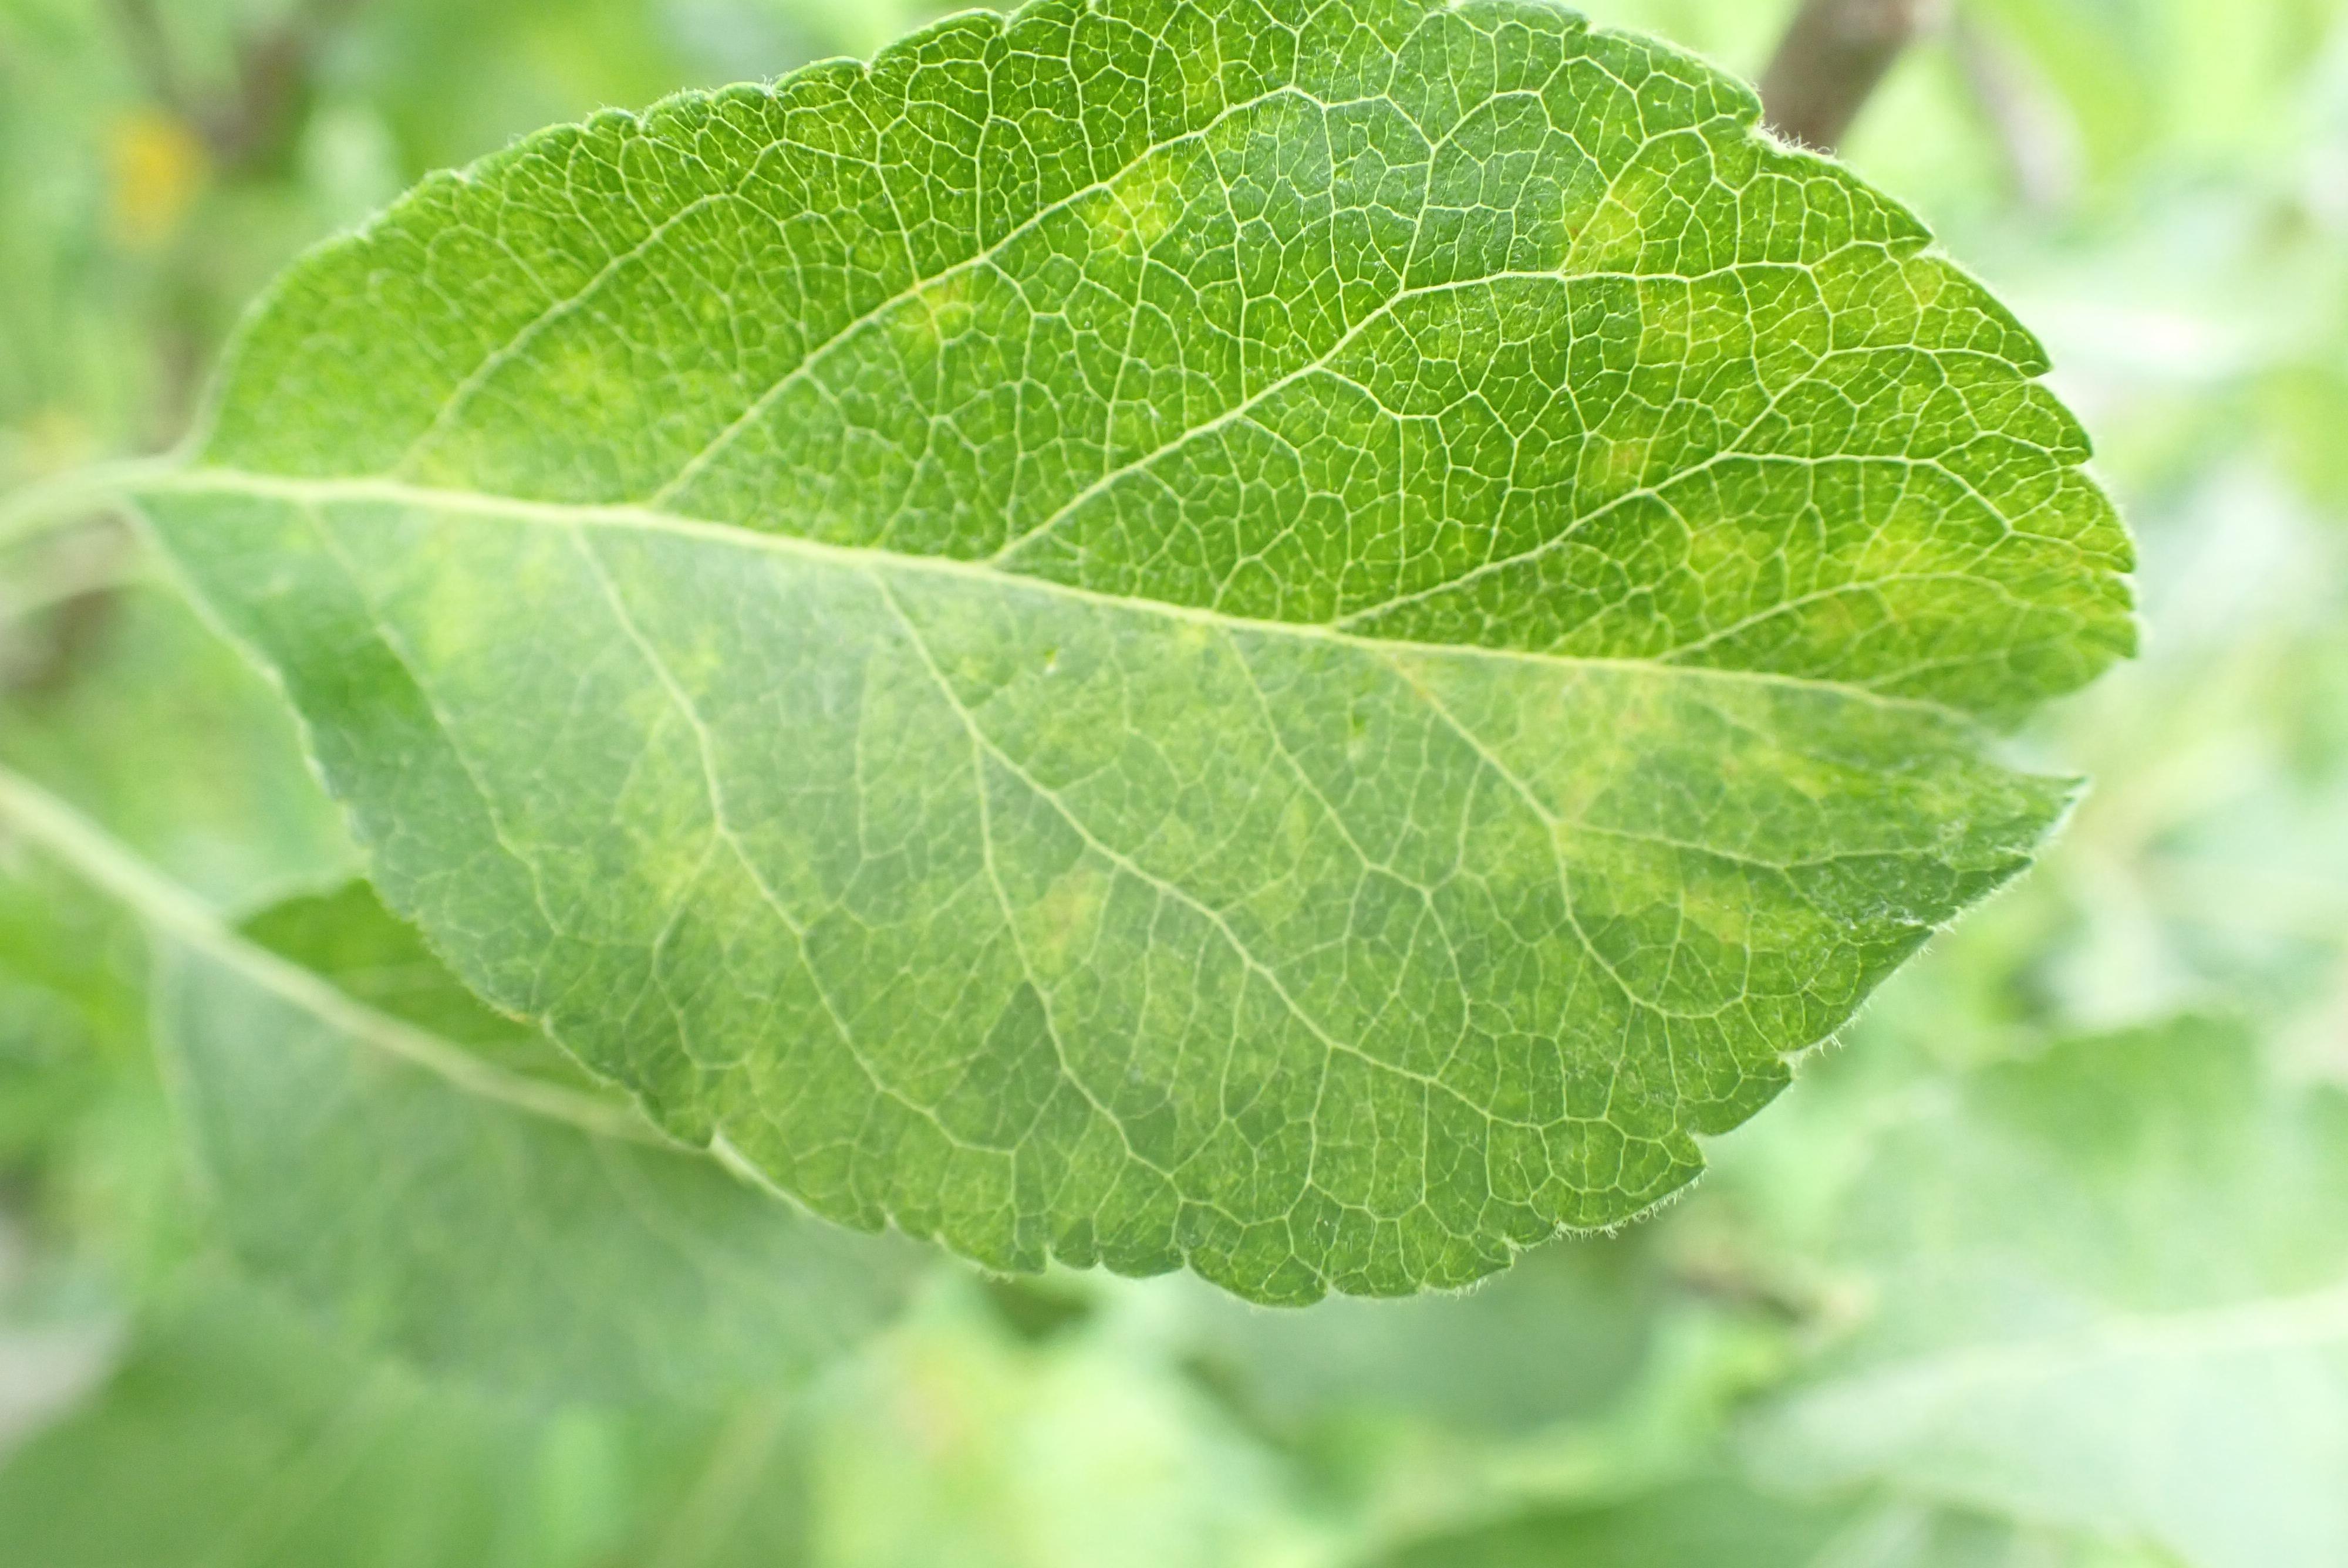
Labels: scab